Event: Nepal Earthquake
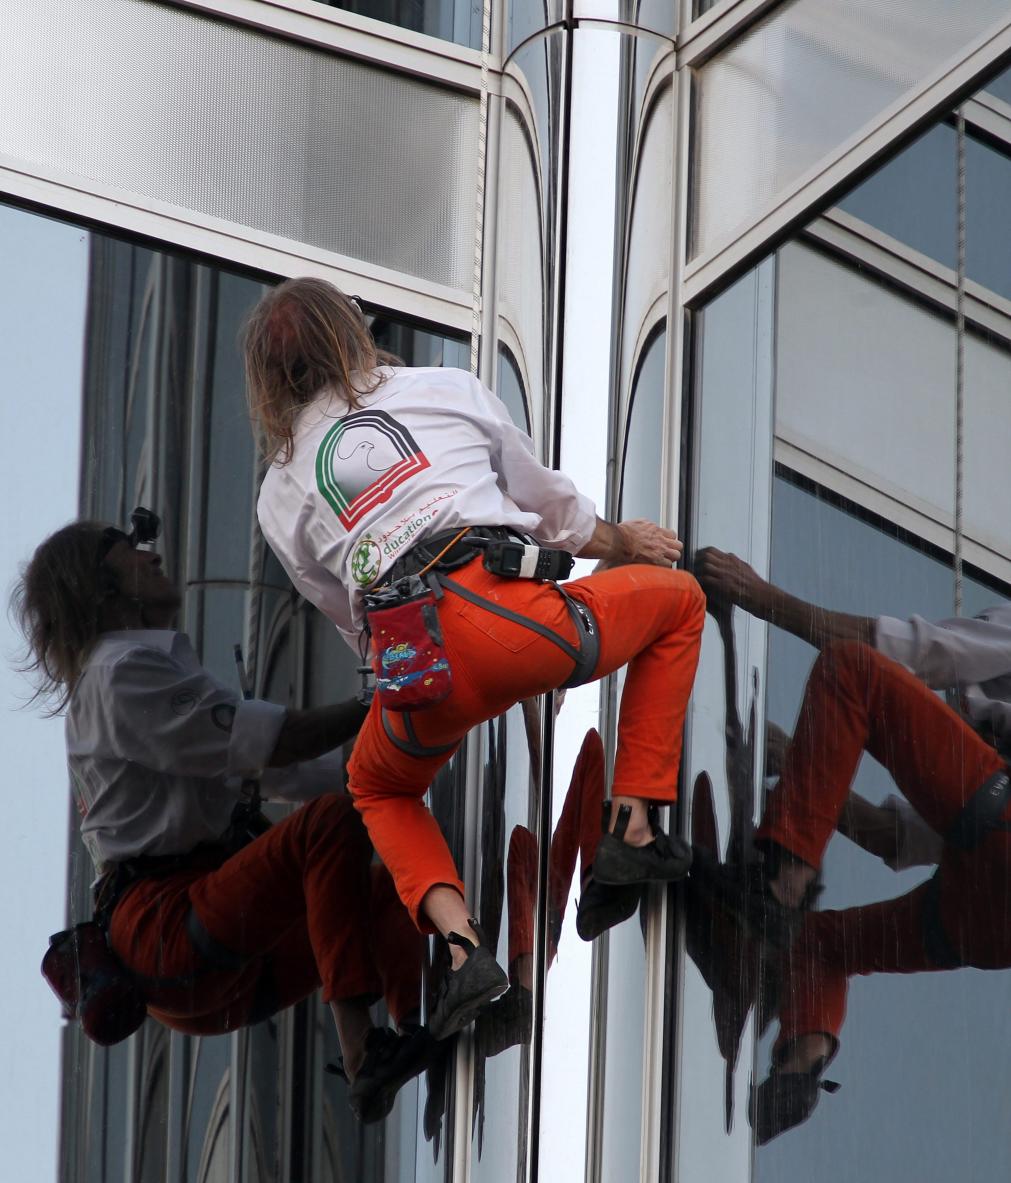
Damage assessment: no_damage